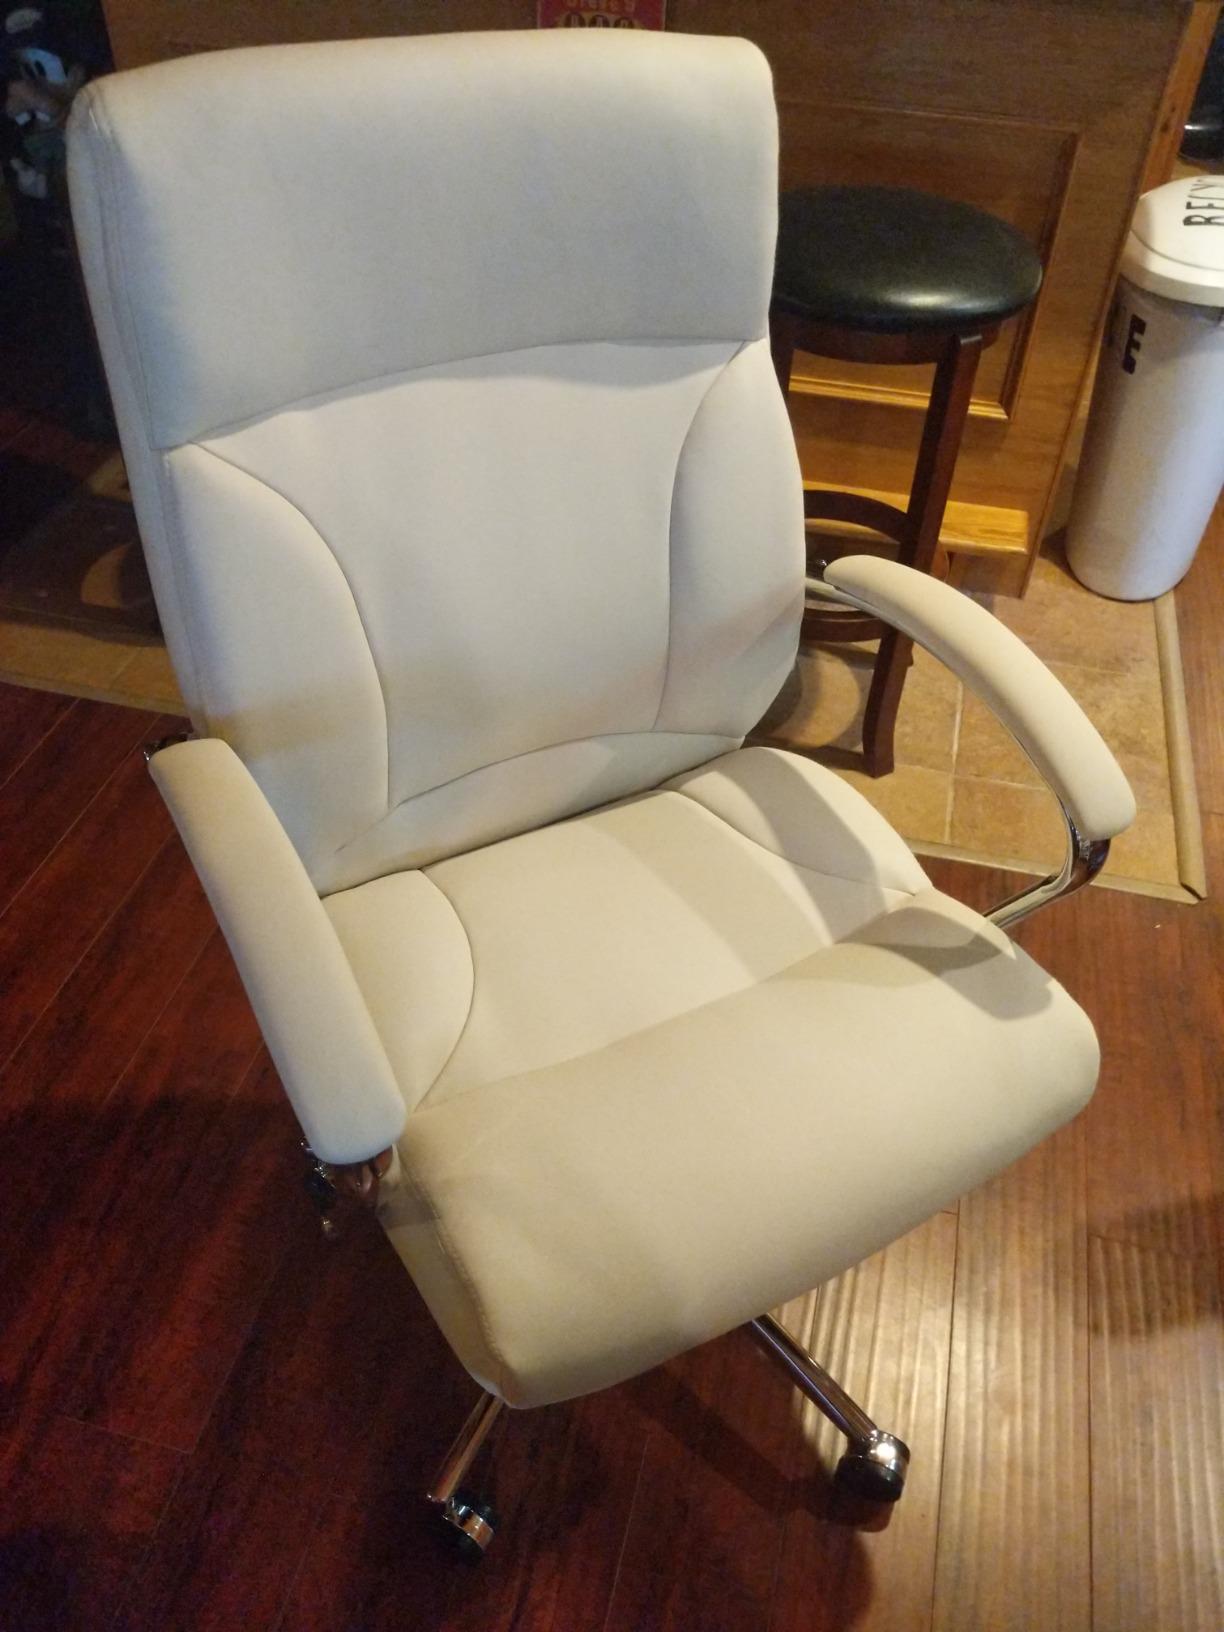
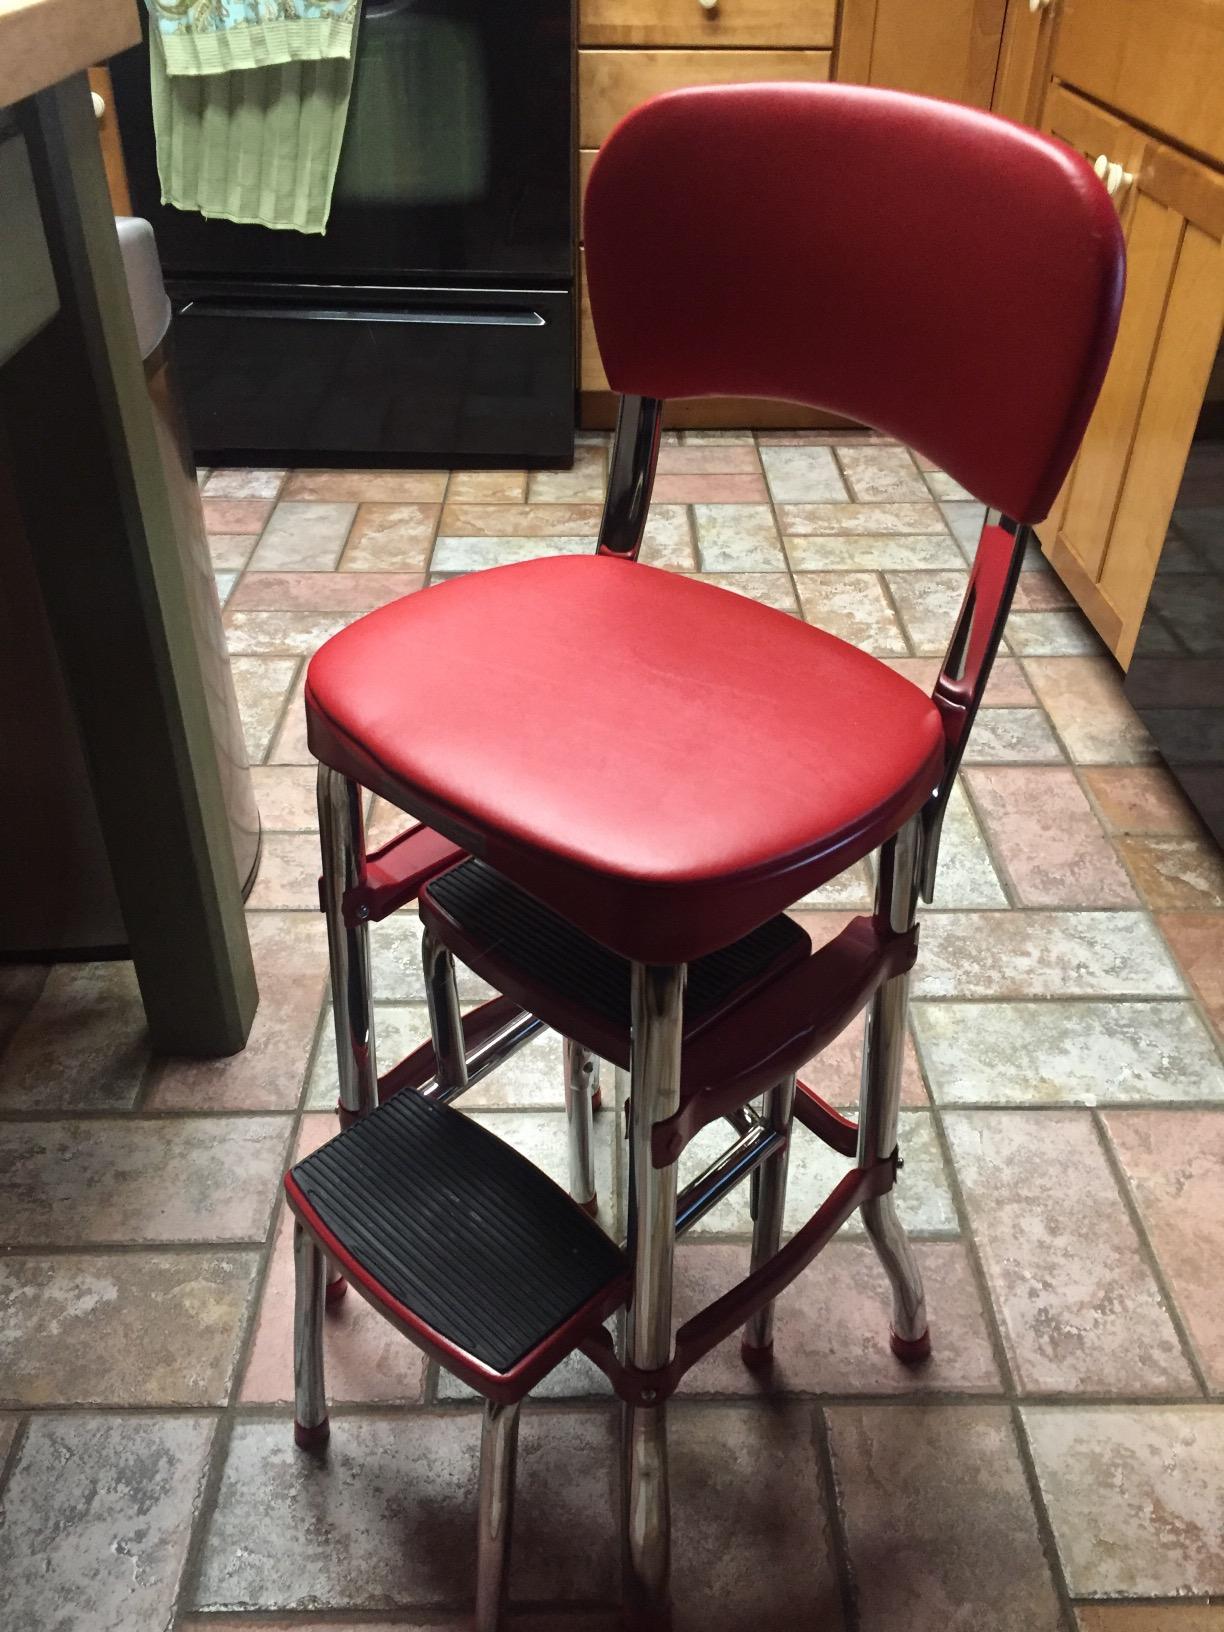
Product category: items_chair
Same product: no